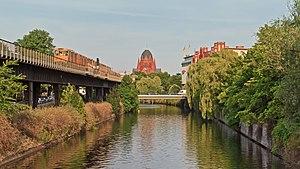
Le Landwehrkanal [ˈlantveːɐ̯kaˈnal] est un canal situé à Berlin en Allemagne qui fait office de bras secondaire de la Sprée.